Sverre Grøner

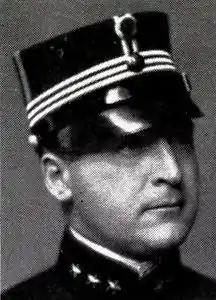

Sverre Grøner (17 September 1890 – 3 February 1972) was a Norwegian gymnast who competed in the 1908 Summer Olympics. As a member of the Norwegian team, he won the silver medal in the gymnastics team event in 1908.